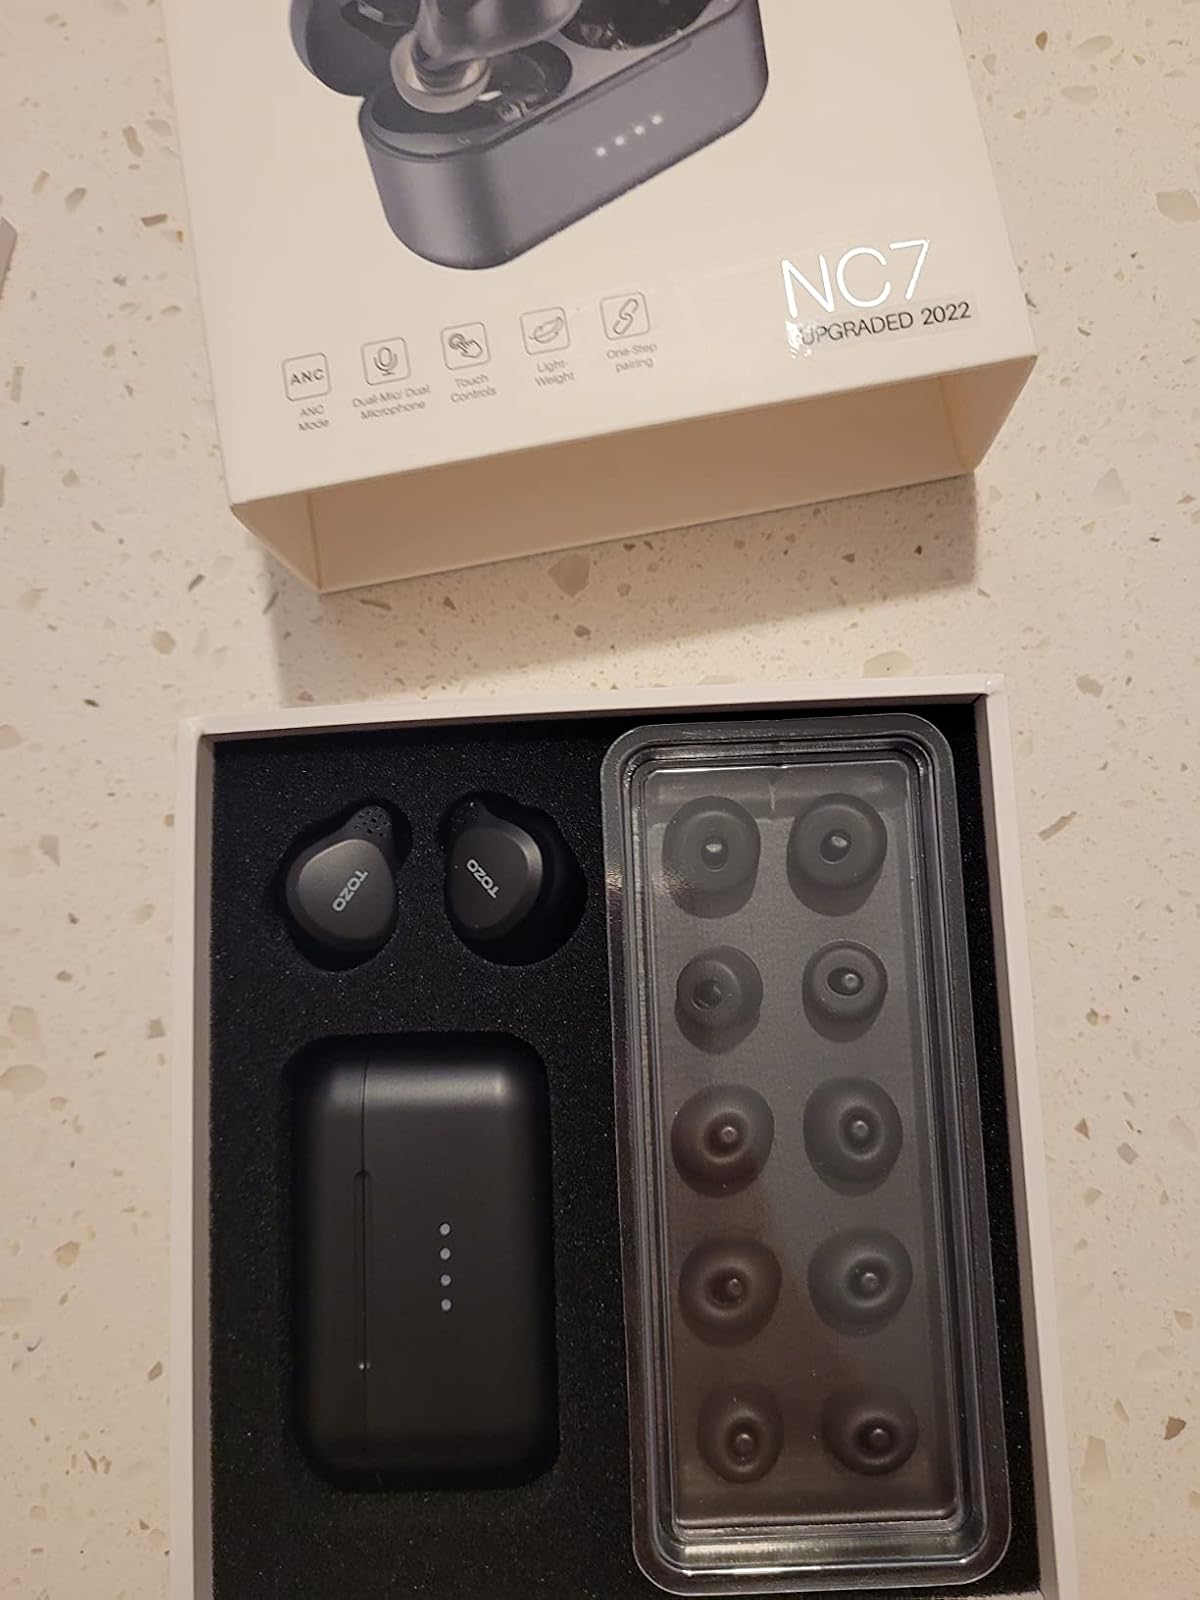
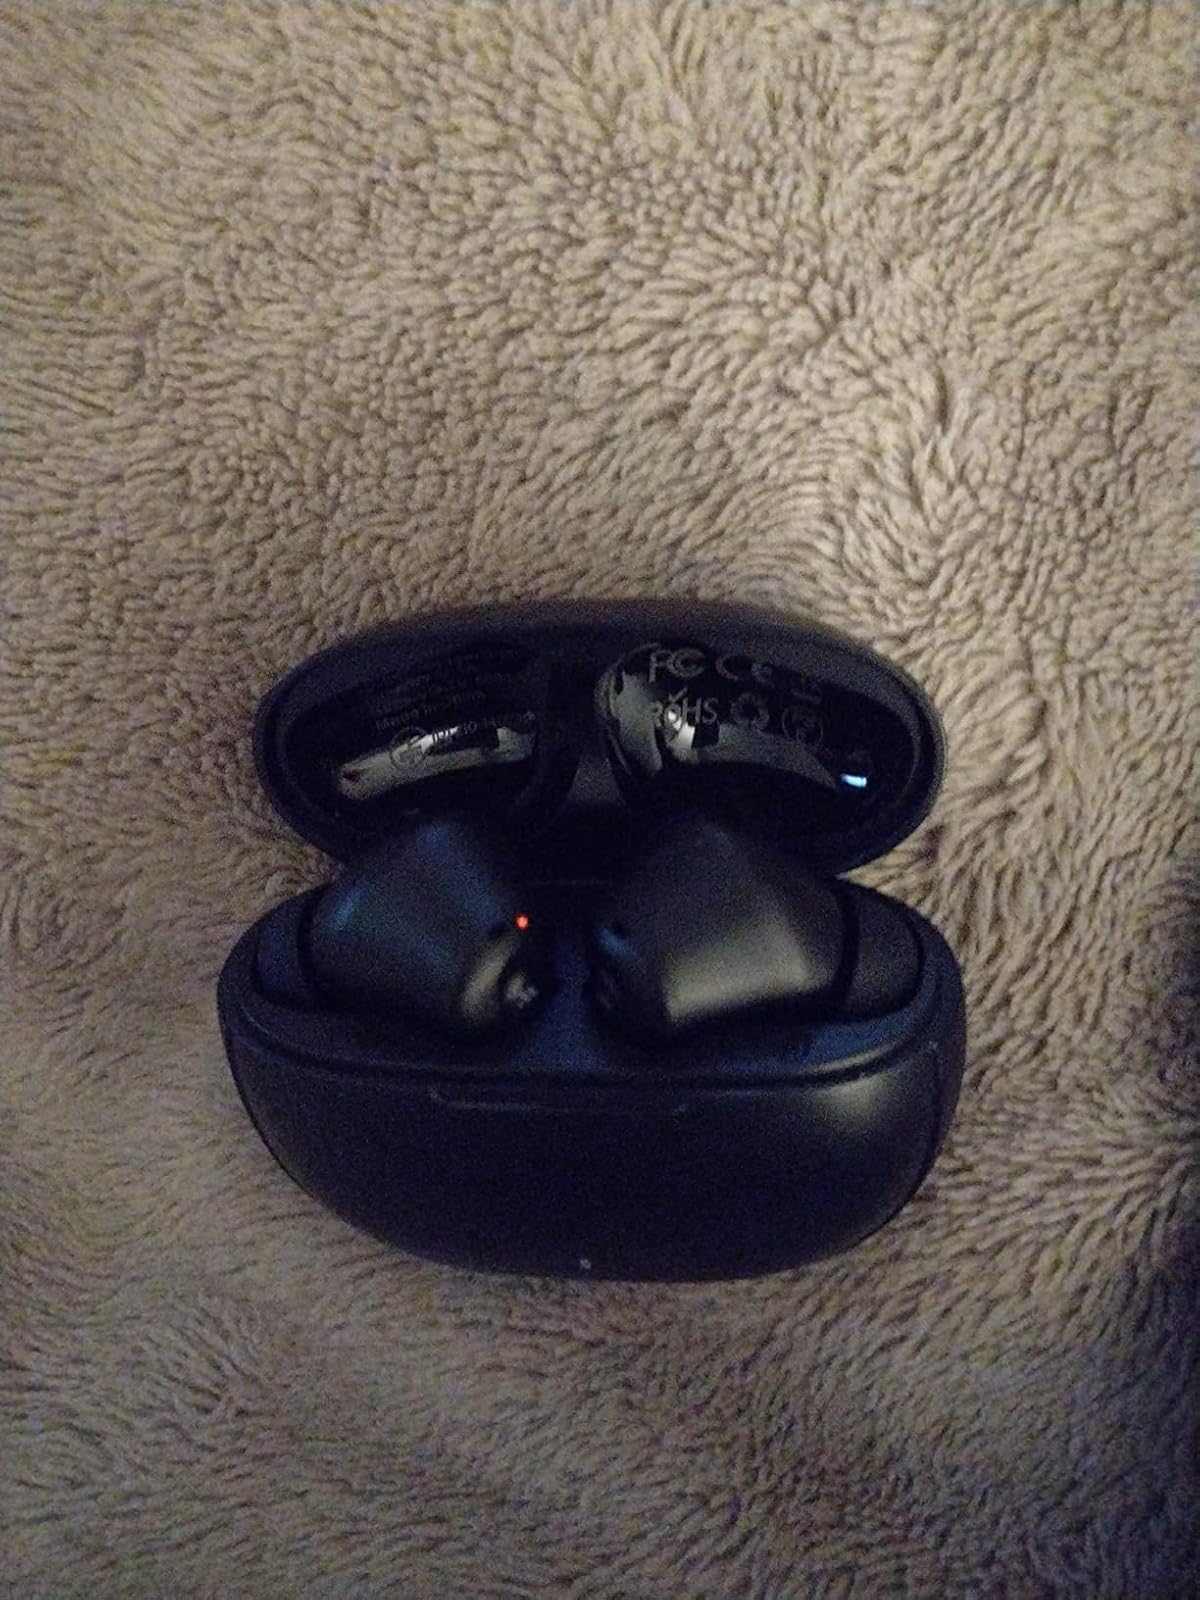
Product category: earbuds
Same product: no